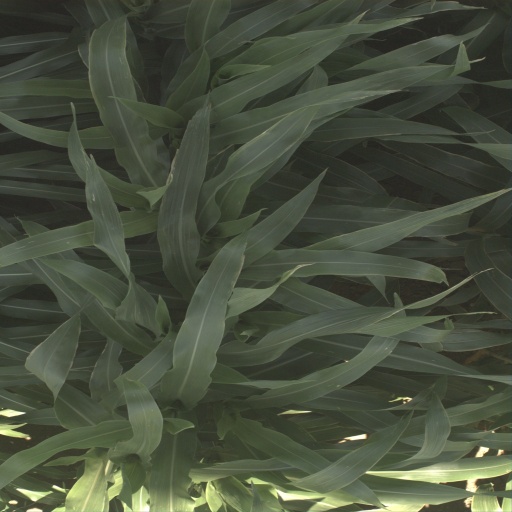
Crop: sorghum